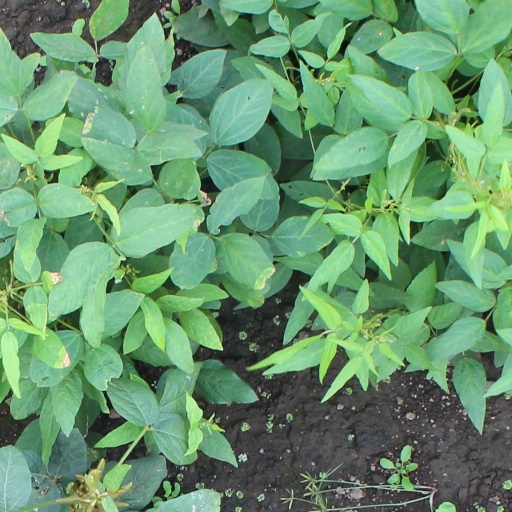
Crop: soybean